Randi Weingarten

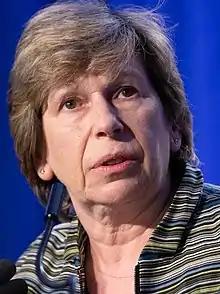
Weingarten in 2020

Rhonda "Randi" Weingarten (born December 18, 1957) is an American labor leader, attorney, and educator. She has been president of the American Federation of Teachers (AFT) since 2008, and is a member of the AFL-CIO. She is the former president of the United Federation of Teachers.